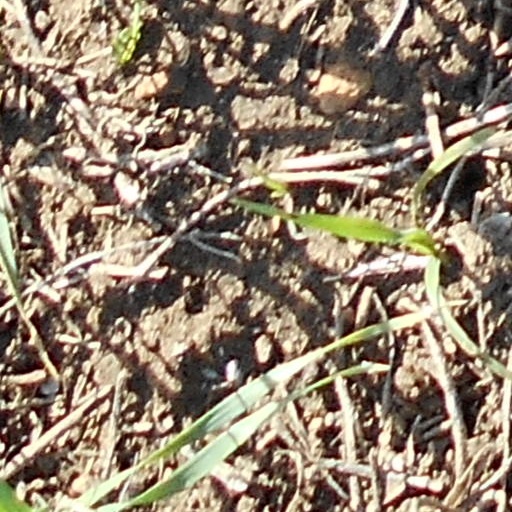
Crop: wheat